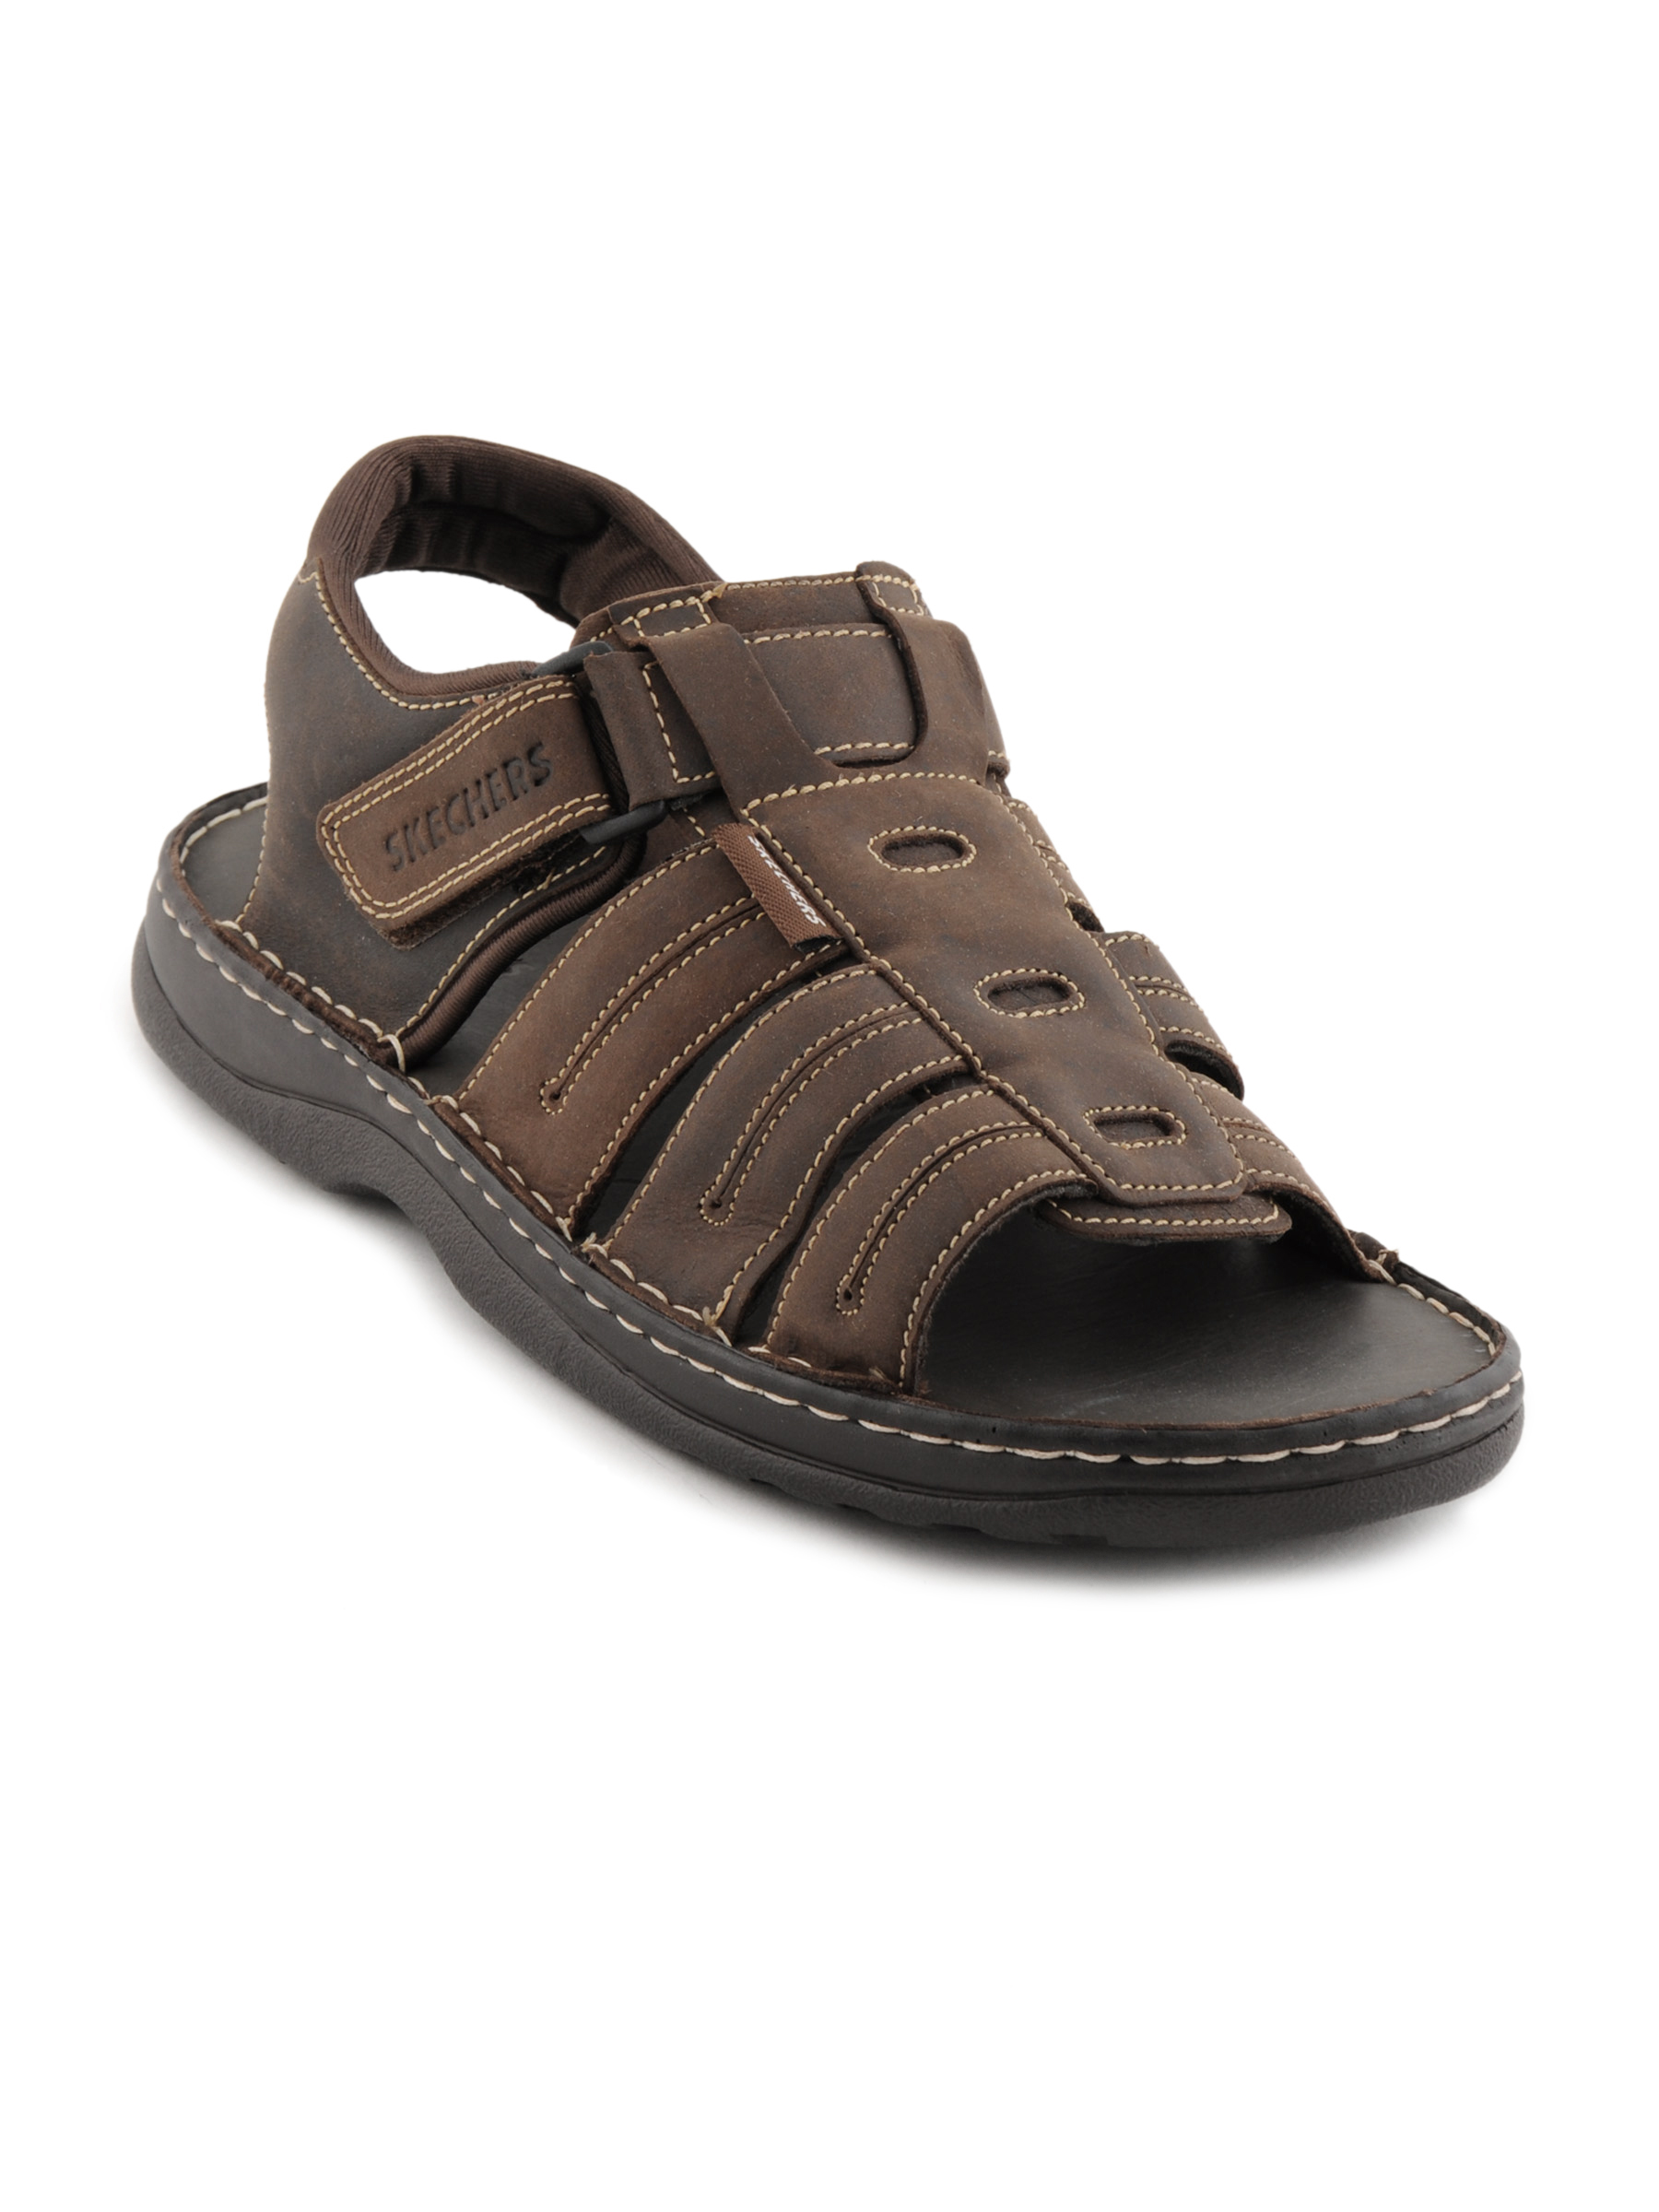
Skechers Men USA Brown Sandals
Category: Footwear / Sandal / Sandals
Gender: Men
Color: Brown
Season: Fall 2011
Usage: Casual